Fastlove

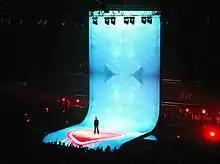
Michael performing the song during the 25 Live tour in 2006, with the backdrop containing scenes from the music video

Michael performed the song on his "MTV Unplugged" segment on 11 October 1996 in London, the taping later premiered on the network on 11 December. Barry Walters in a review for "The Advocate", describing the performance: "During 'Fastlove' he changes the melody considerably, and a huge mass of background singers drops all sorts of gospel-influenced vocal doodads." The live audio of the song was later uploaded onto Michael's official SoundCloud.